Alex Giannini

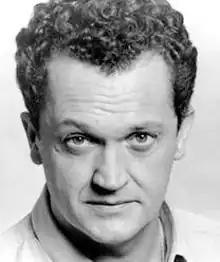
Publicity Photo of Alex Giannini

Alexander von Giannini (6 June 1958 – 2 October 2015) was an English stage, television and film actor and singer. His work included comedy, musicals and drama.